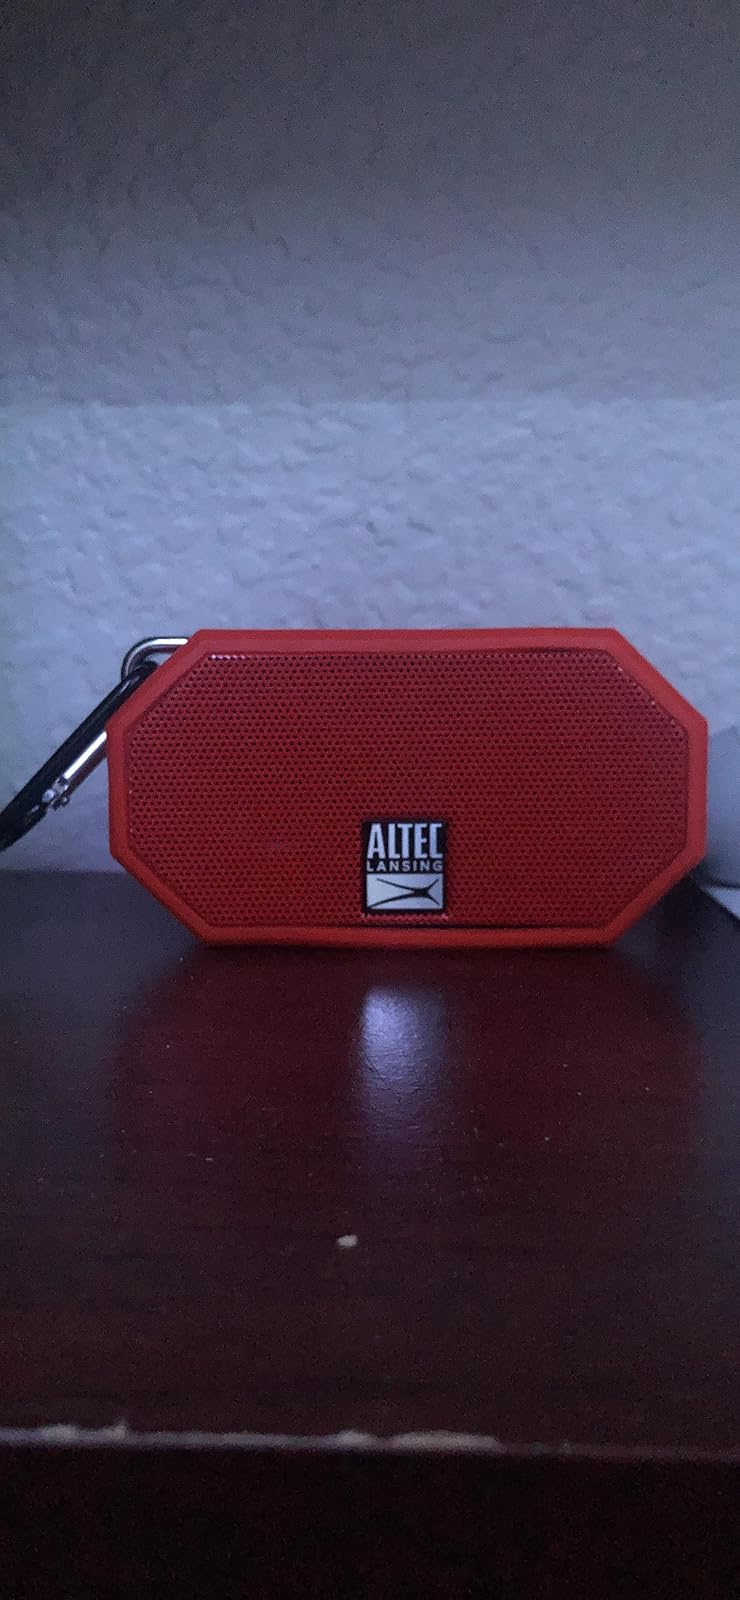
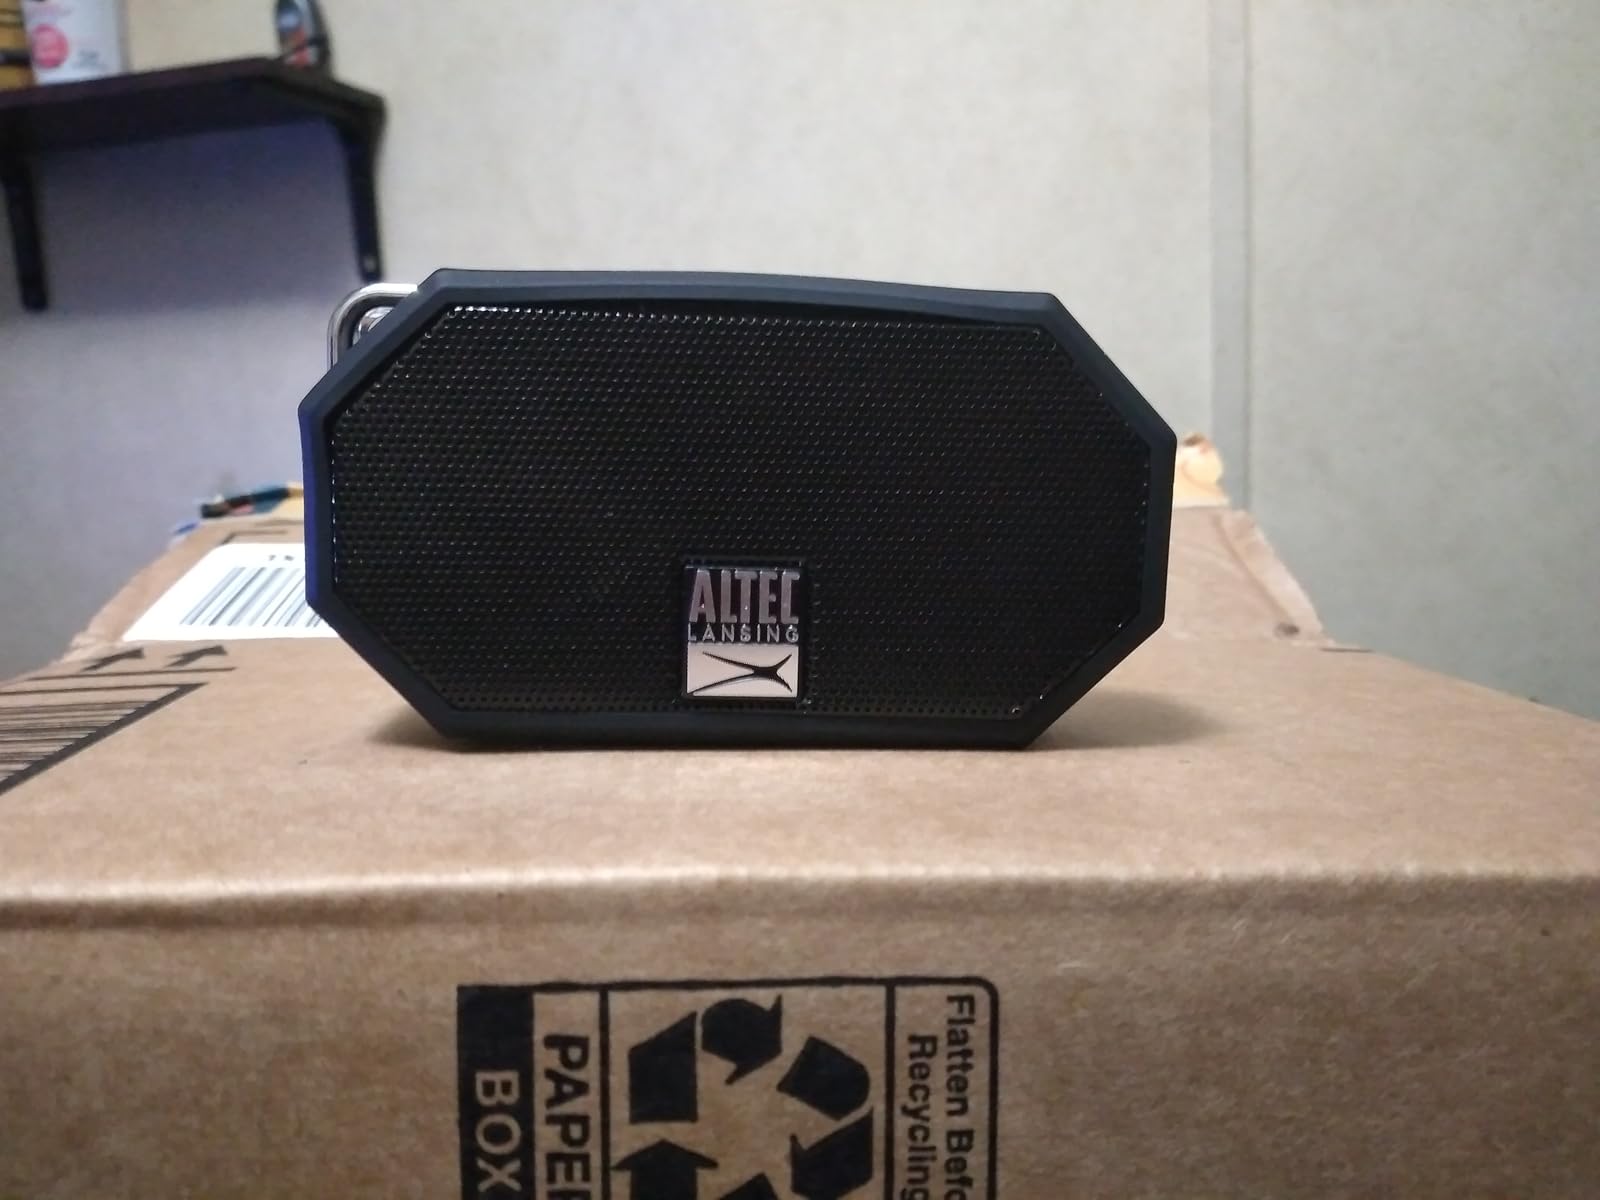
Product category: speaker
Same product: no